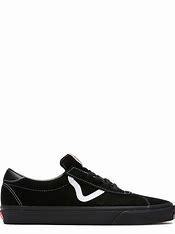
Brand: Vans
Model: Sport